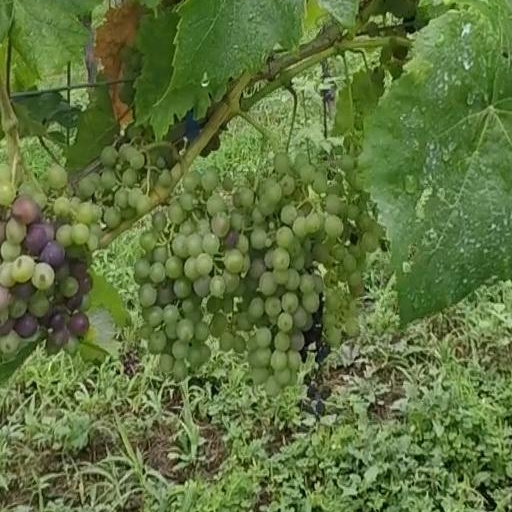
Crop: grape